Northland Films

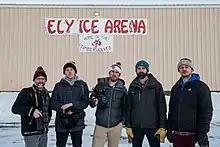

Northland Films Inc. is an independent documentary film production company. The Midwest-based crew has produced award-winning documentary films that have been featured in "The New York Times", "The Guardian", "Los Angeles Times," "Variety", "The Hollywood Reporter" and on ESPN and NBC Sports.